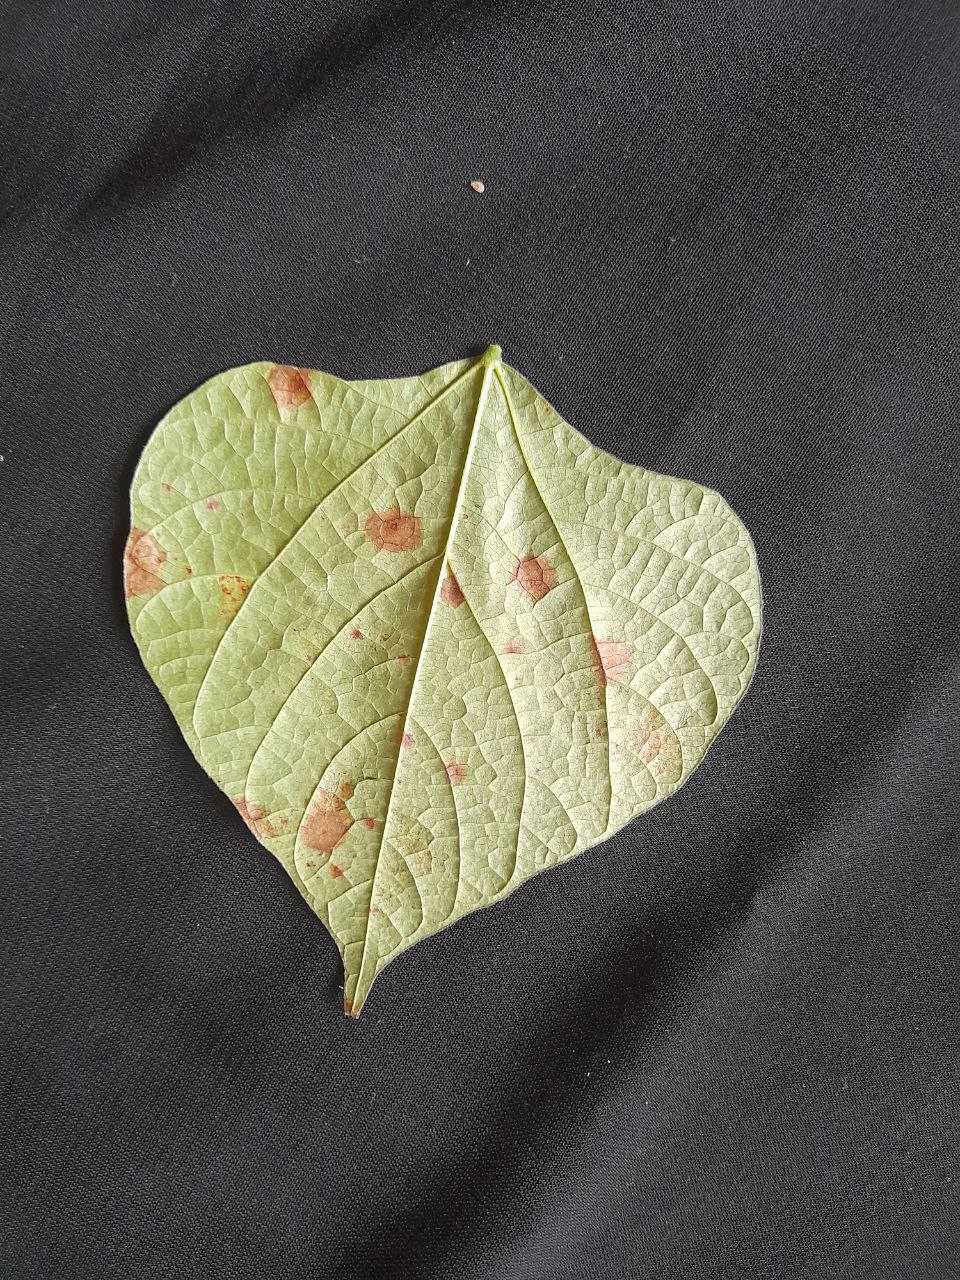
Crop: bean
Leaf condition: Rust